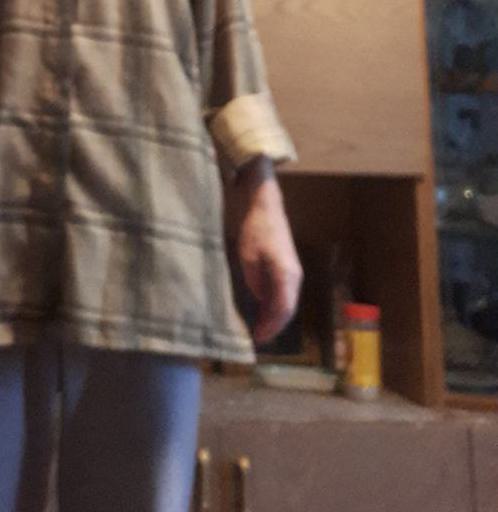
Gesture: no_gesture